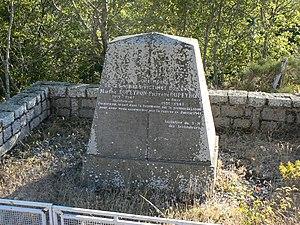
Stèle à la mémoire des sœurs Dupeyron au hameau de La Vaissière, commune des Bondons, Lozère, France
Le clocher de tourmente est une construction lozérienne particulièrement répandue dans les hameaux situés sur le mont Lozère. Il en existe également un en Ardèche à Borne, au pied du massif du Tanargue.